Gottfried Wilhelm Sacer

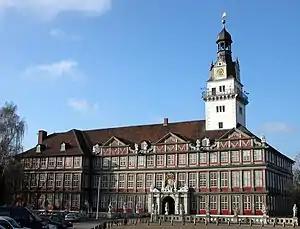
The "Schloss" in Wolfenbüttel, residence of the court

From 1669 he worked as an advocate at the court of Wolfenbüttel, a post for which he had to complete his studies. He achieved the doctorate in September 1671 in Kiel. His last post was "Fürstlicher Kammerkonsulent" (Ducal chamber counselor). He died in Wolfenbüttel and is buried in the Marienkirche, Wolfenbüttel.